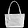
Label: Bag